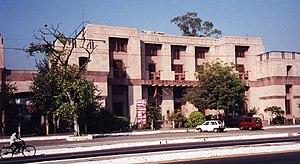
Le Parti communiste d'Inde (marxiste) est un parti politique indien. Il a eu une forte présence dans les États du Kerala, du Bengale-Occidental et du Tripura. Il est le leader de la Coalition du Front de gauche dans plusieurs États, dont au Bengale-Occidental qu'il a dirigé sans discontinuer de 1977 à mai 2011, notamment sous la houlette du ministre en chef Jyoti Basu, resté vingt-trois ans en fonction, et au Tripura où le Front de gauche était majoritaire de 1993 à 2018. Au Kerala, il est le leader du Front démocratique de gauche, périodiquement au pouvoir, en alternance avec le parti du Congrès. Au niveau fédéral, il est représenté au sein de la Chambre basse, Lok Sabha, ainsi qu'au sein de la Chambre haute, Rajya Sabha.